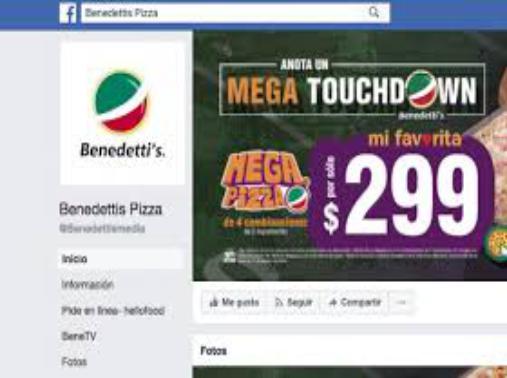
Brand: Benedetti's Pizza
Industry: Food